Hannover-Leinhausen station

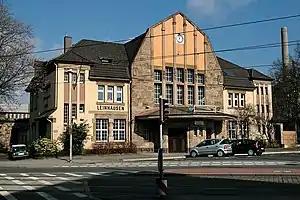
Hanover-Leinhausen railway station

Hanover-Leinhausen is a railway station located in Hanover, Germany. The station is located on the Hanover–Minden railway, Bremen–Hanover railway. The train services are operated by Deutsche Bahn as part of the Hanover S-Bahn.